North by Northwest

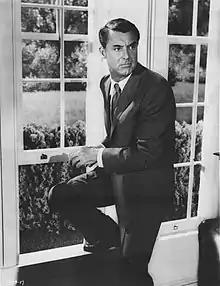
Cary Grant in an original still for the film

Hitchcock often told journalists of an idea that he had about Cary Grant hiding from the villains inside Abraham Lincoln's nose and being given away when he sneezes. He speculated that the film could be called "The Man on Lincoln's Nose". Hitchcock sat on the idea, waiting for the right screenwriter to develop it. The original traveling salesman character had been suited to James Stewart, but Lehman changed it to a Madison Avenue advertising executive, a position that he had formerly held.